3rd Bersaglieri Regiment

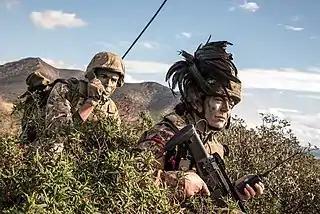
3rd Bersaglieri Regiment lieutenant with her radioman during an exercise in Sardinia

The 3rd Bersaglieri Regiment is an active unit of the Italian Army based in Teulada in Sardinia. The regiment is part of the army's infantry corps' Bersaglieri speciality and operationally assigned to the Mechanized Brigade "Sassari". The regiment is the highest decorated unit of the Italian Army with three Gold Medals of Military Valor. The regiment was formed in 1861 by the Royal Italian Army with preexisting battalions. During World War I the regiment served on the Italian front.